Mushpot Cave

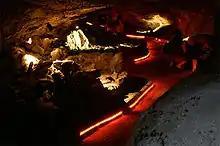
Illuminated walkway of Mushpot Cave

Upon entering Mushpot Cave, an open lava-tube cave extends downstream on the right and an alcove extends upstream on the left. The walls of this alcove are covered with lava dripstone—a thick plaster of sticky lava that oozed and dripped down the wall in thin lobes as the surface of molten lava lowered within the tube. Similar dripstone, somewhat obscured by lichens and dirt, extends to the top of the entrance pit on the east and south; the presence of this dripstone indicates that this entrance was a former skylight—a hole in the roof of the tube that was open to the sky while molten lava was in the tube.